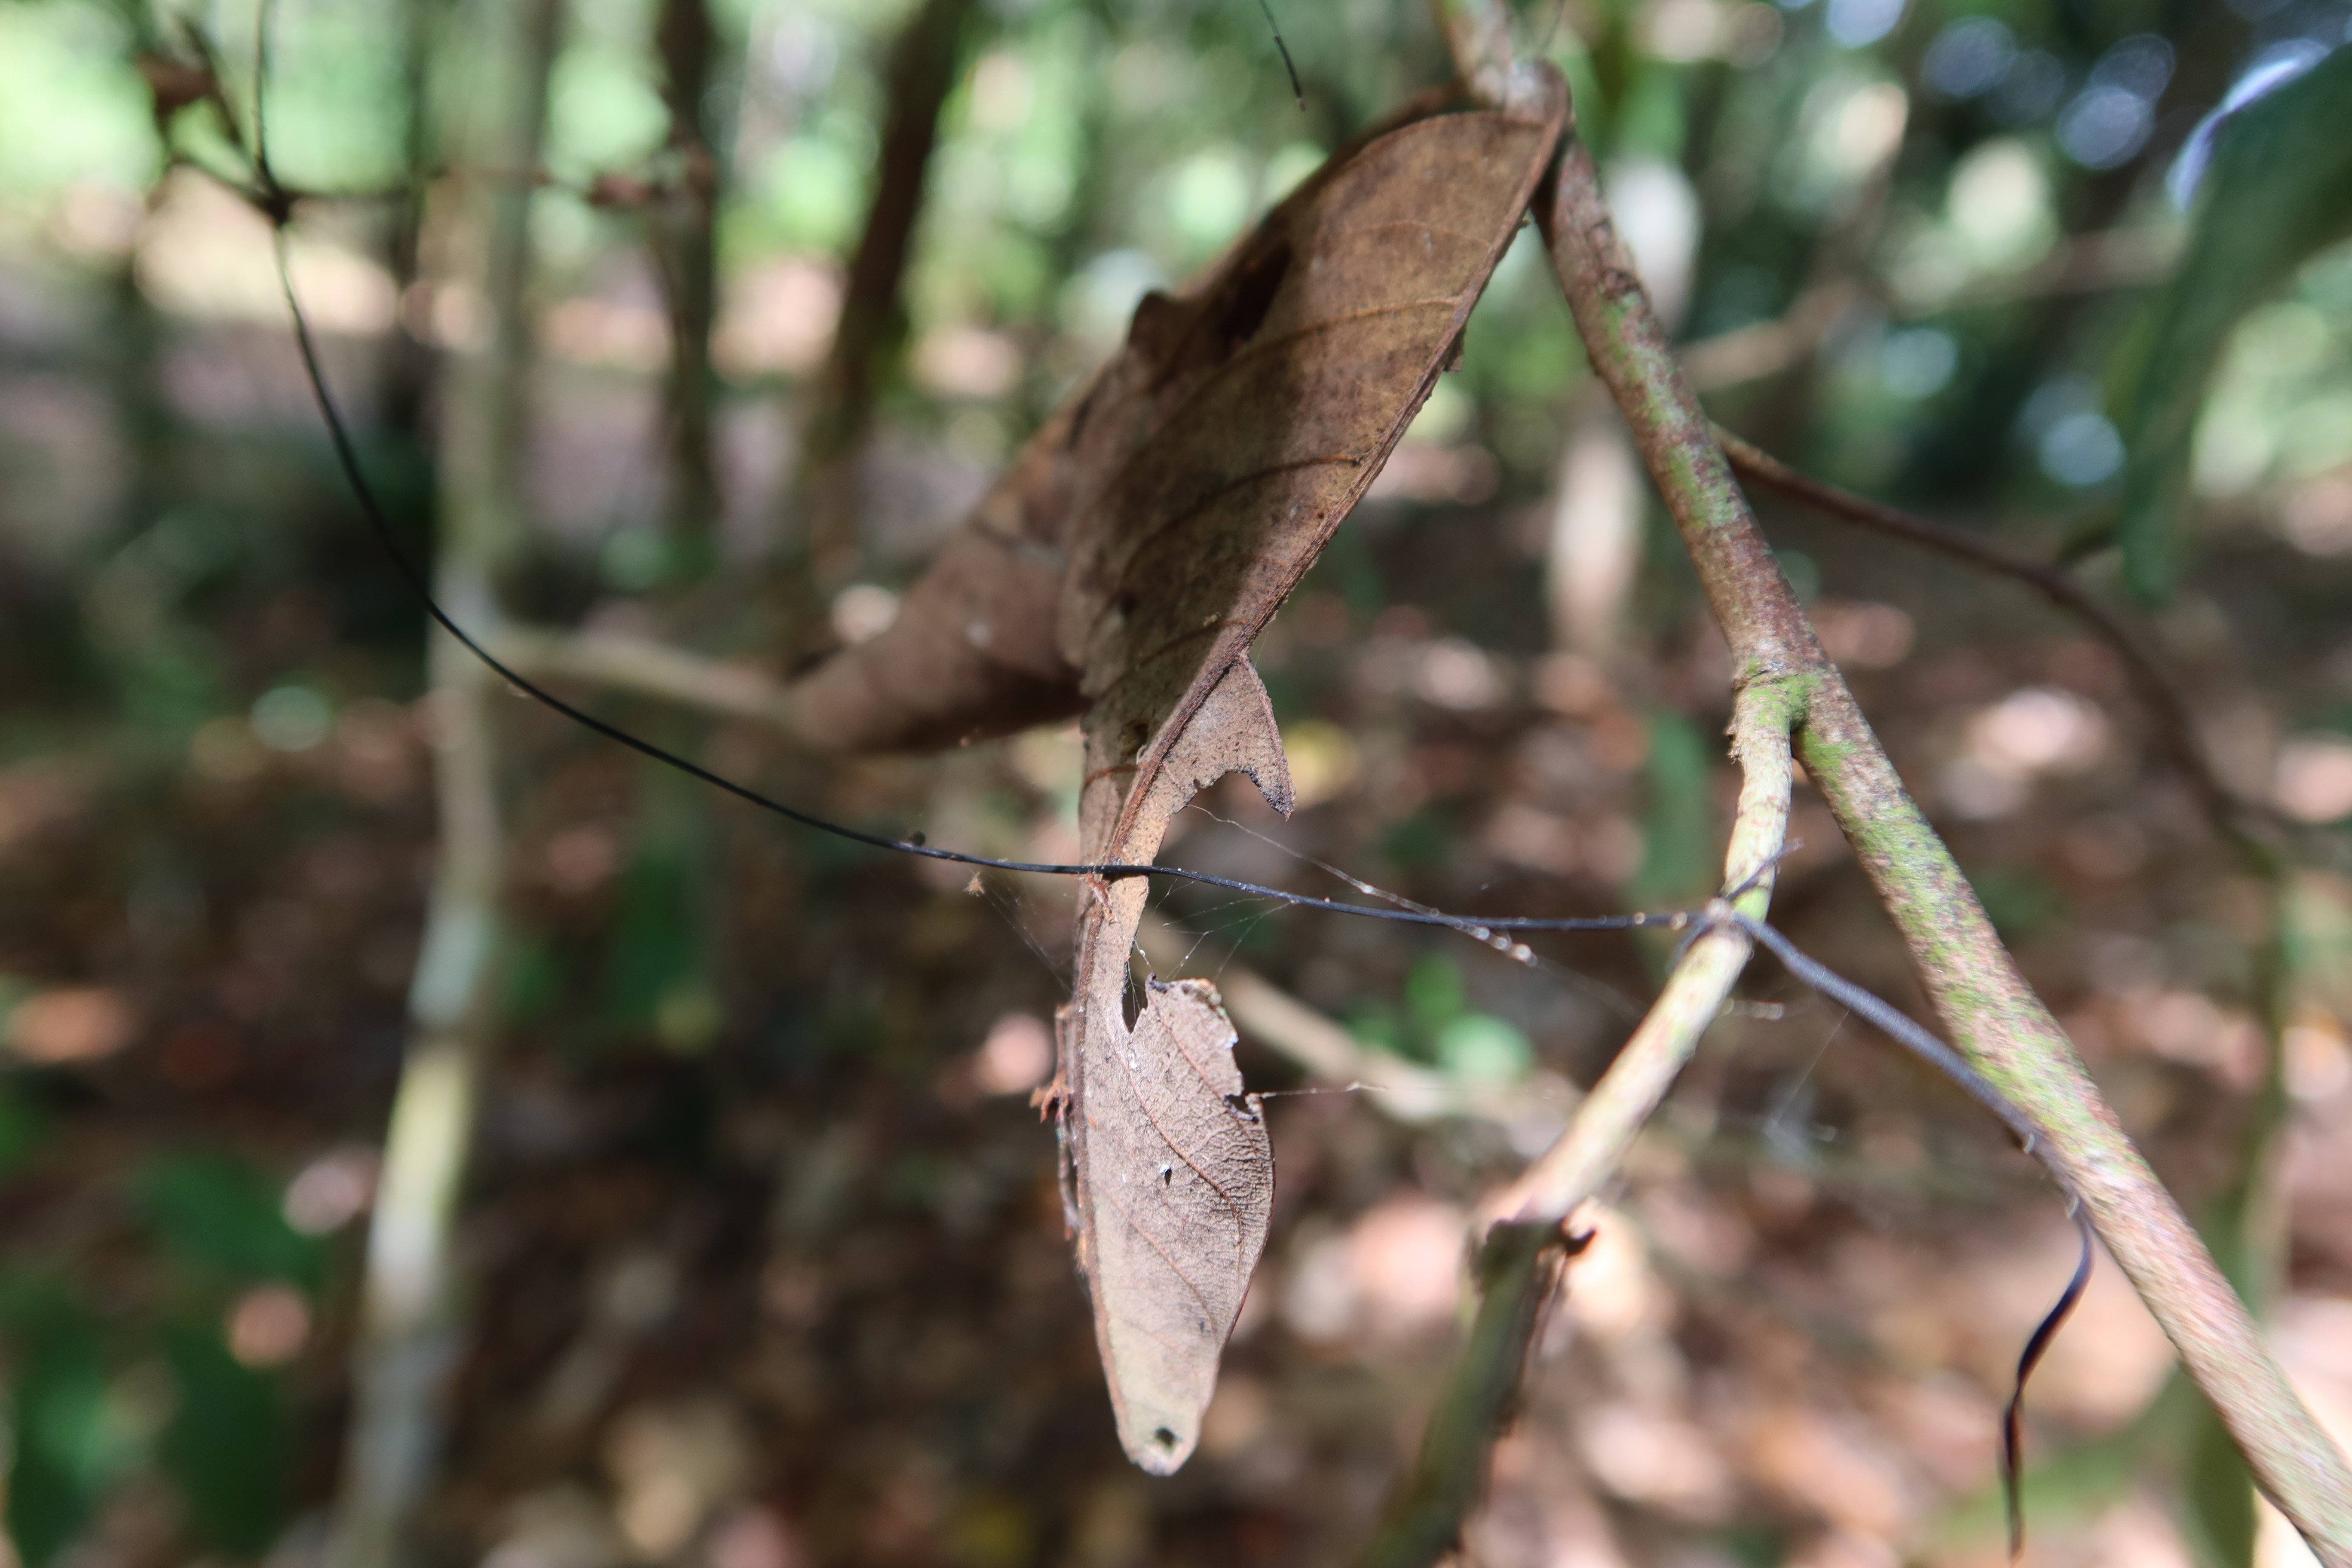
Label: Spiders